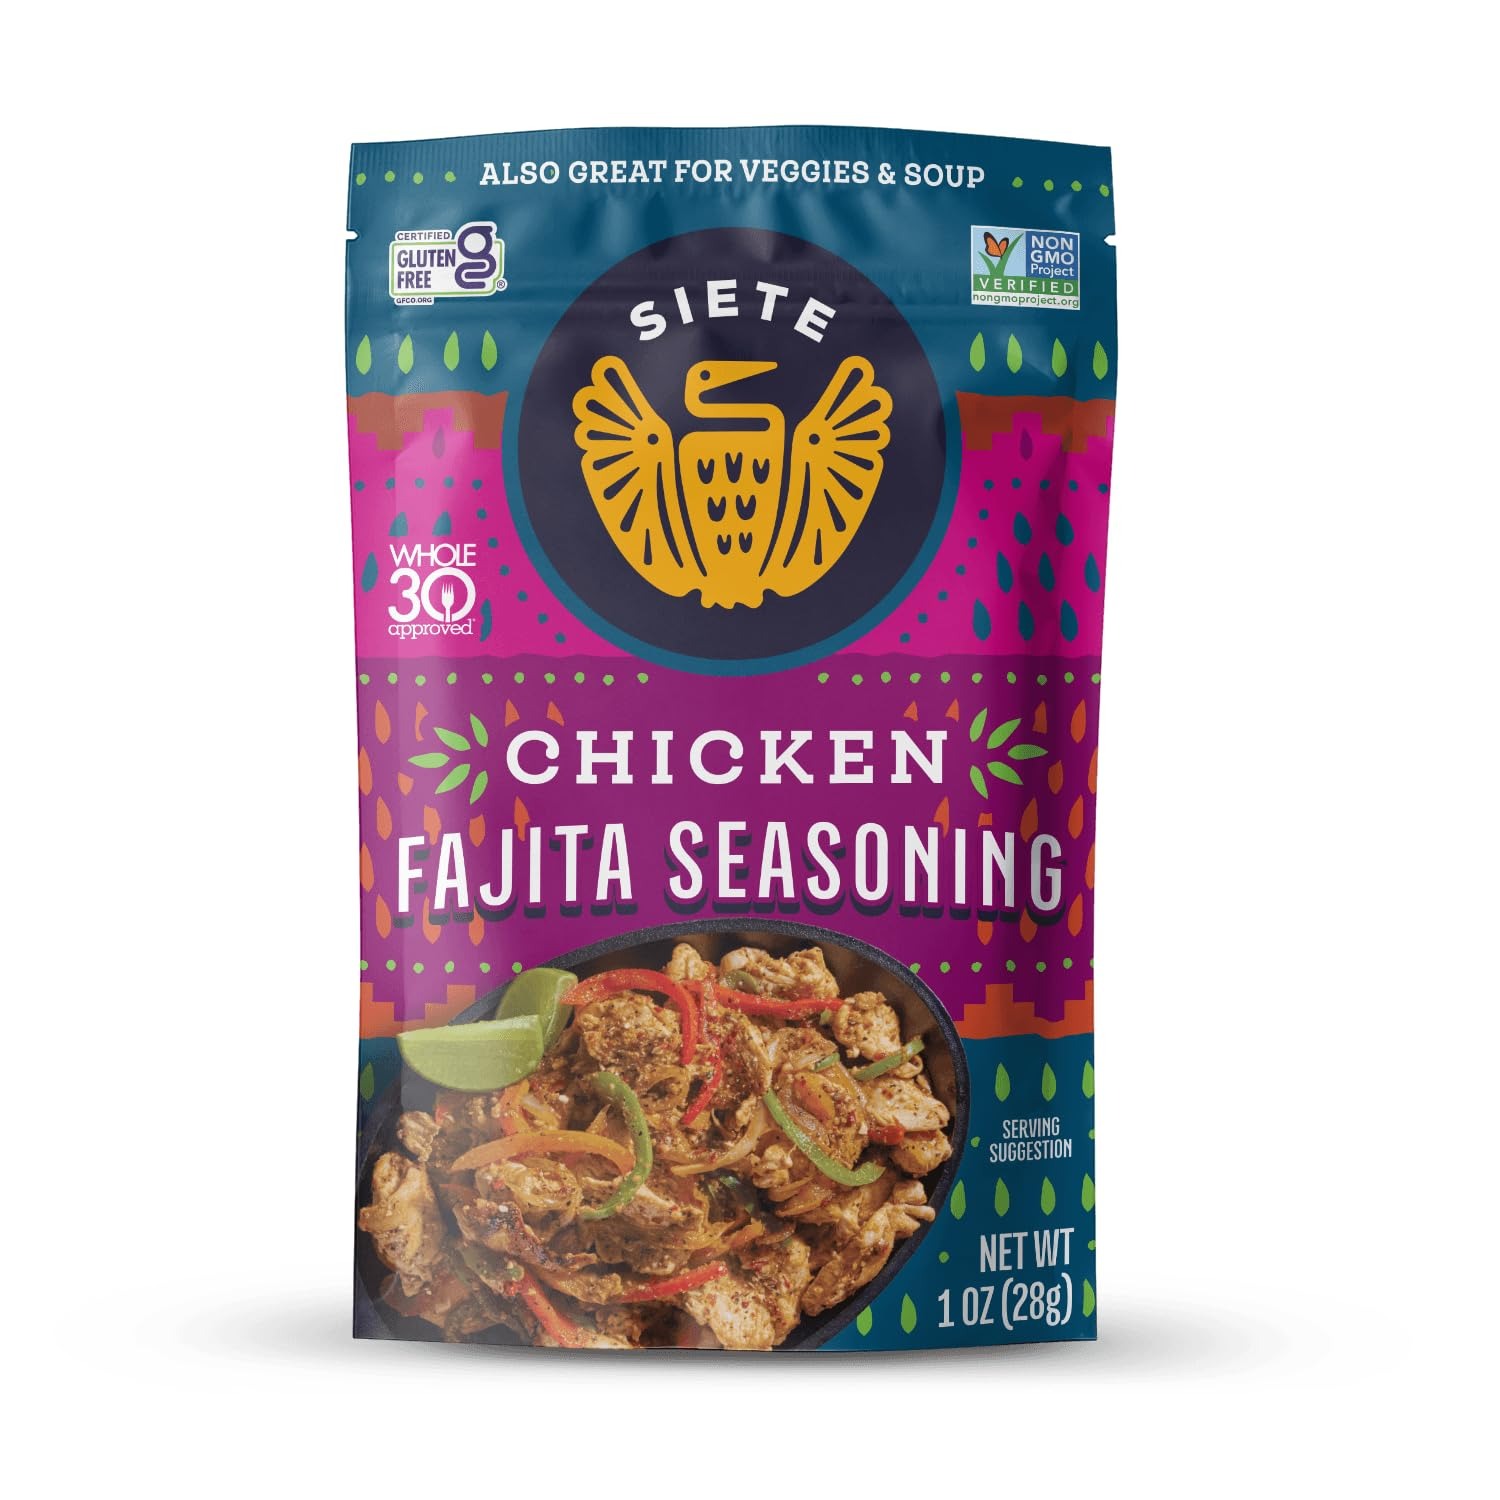
Item Name: Chicken Fajita Seasoning Mix | Seasoning for Chicken and Veggies | Gluten Free | Vegan | Non GMO | Whole30 Approved | 6 Packets (42 Servings)
Bullet Point: ENJOY WITH SIETE GRAIN FREE TORTILLAS for a convenient and delicious meal!
Product Description: Fajita ‘bout mixing and matching spices to create the perfect chicken fajitas. Made with lime and mesquite smoked salt, this seasoning blend packs our favorite South Texas flavors—now yours for the grilling. ¡Buen provecho!
Value: 6.0
Unit: Ounce

Price: 3.39